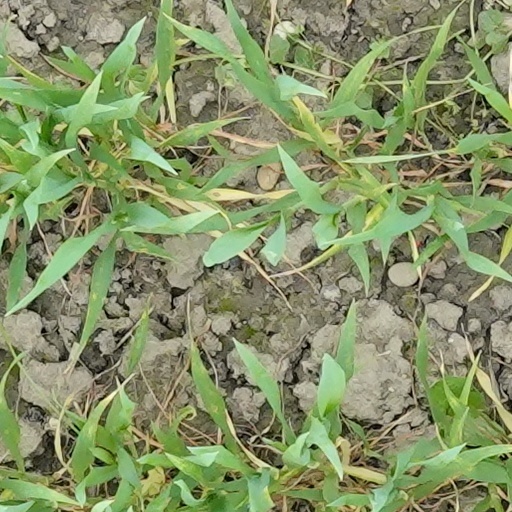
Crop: wheat